The Great Adventures of Captain Kidd

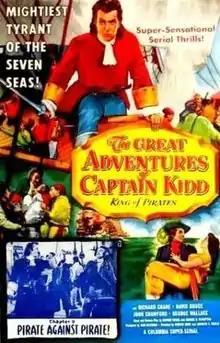

The Great Adventures of Captain Kidd (1953) was the 52nd serial released by Columbia Pictures. It is based in the historical figure of Captain William Kidd.